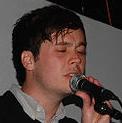
Age: 26